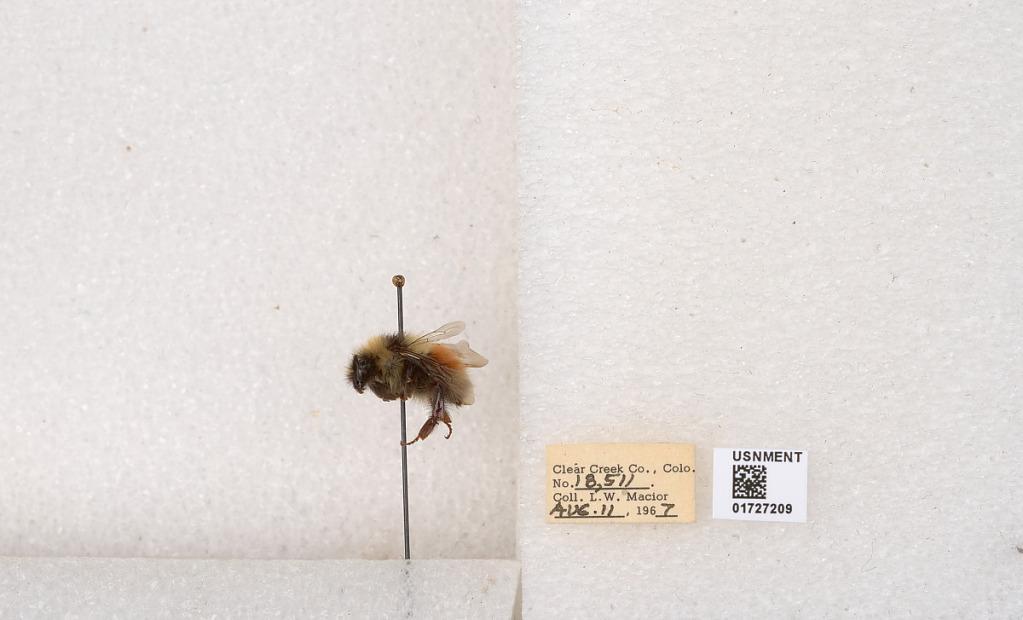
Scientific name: Bombus (Pyrobombus) sylvicola Kirby
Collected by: L. Macior
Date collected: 1967-8-11
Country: United States
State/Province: Colorado
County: Clear Creek
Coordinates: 39.6891, -105.644